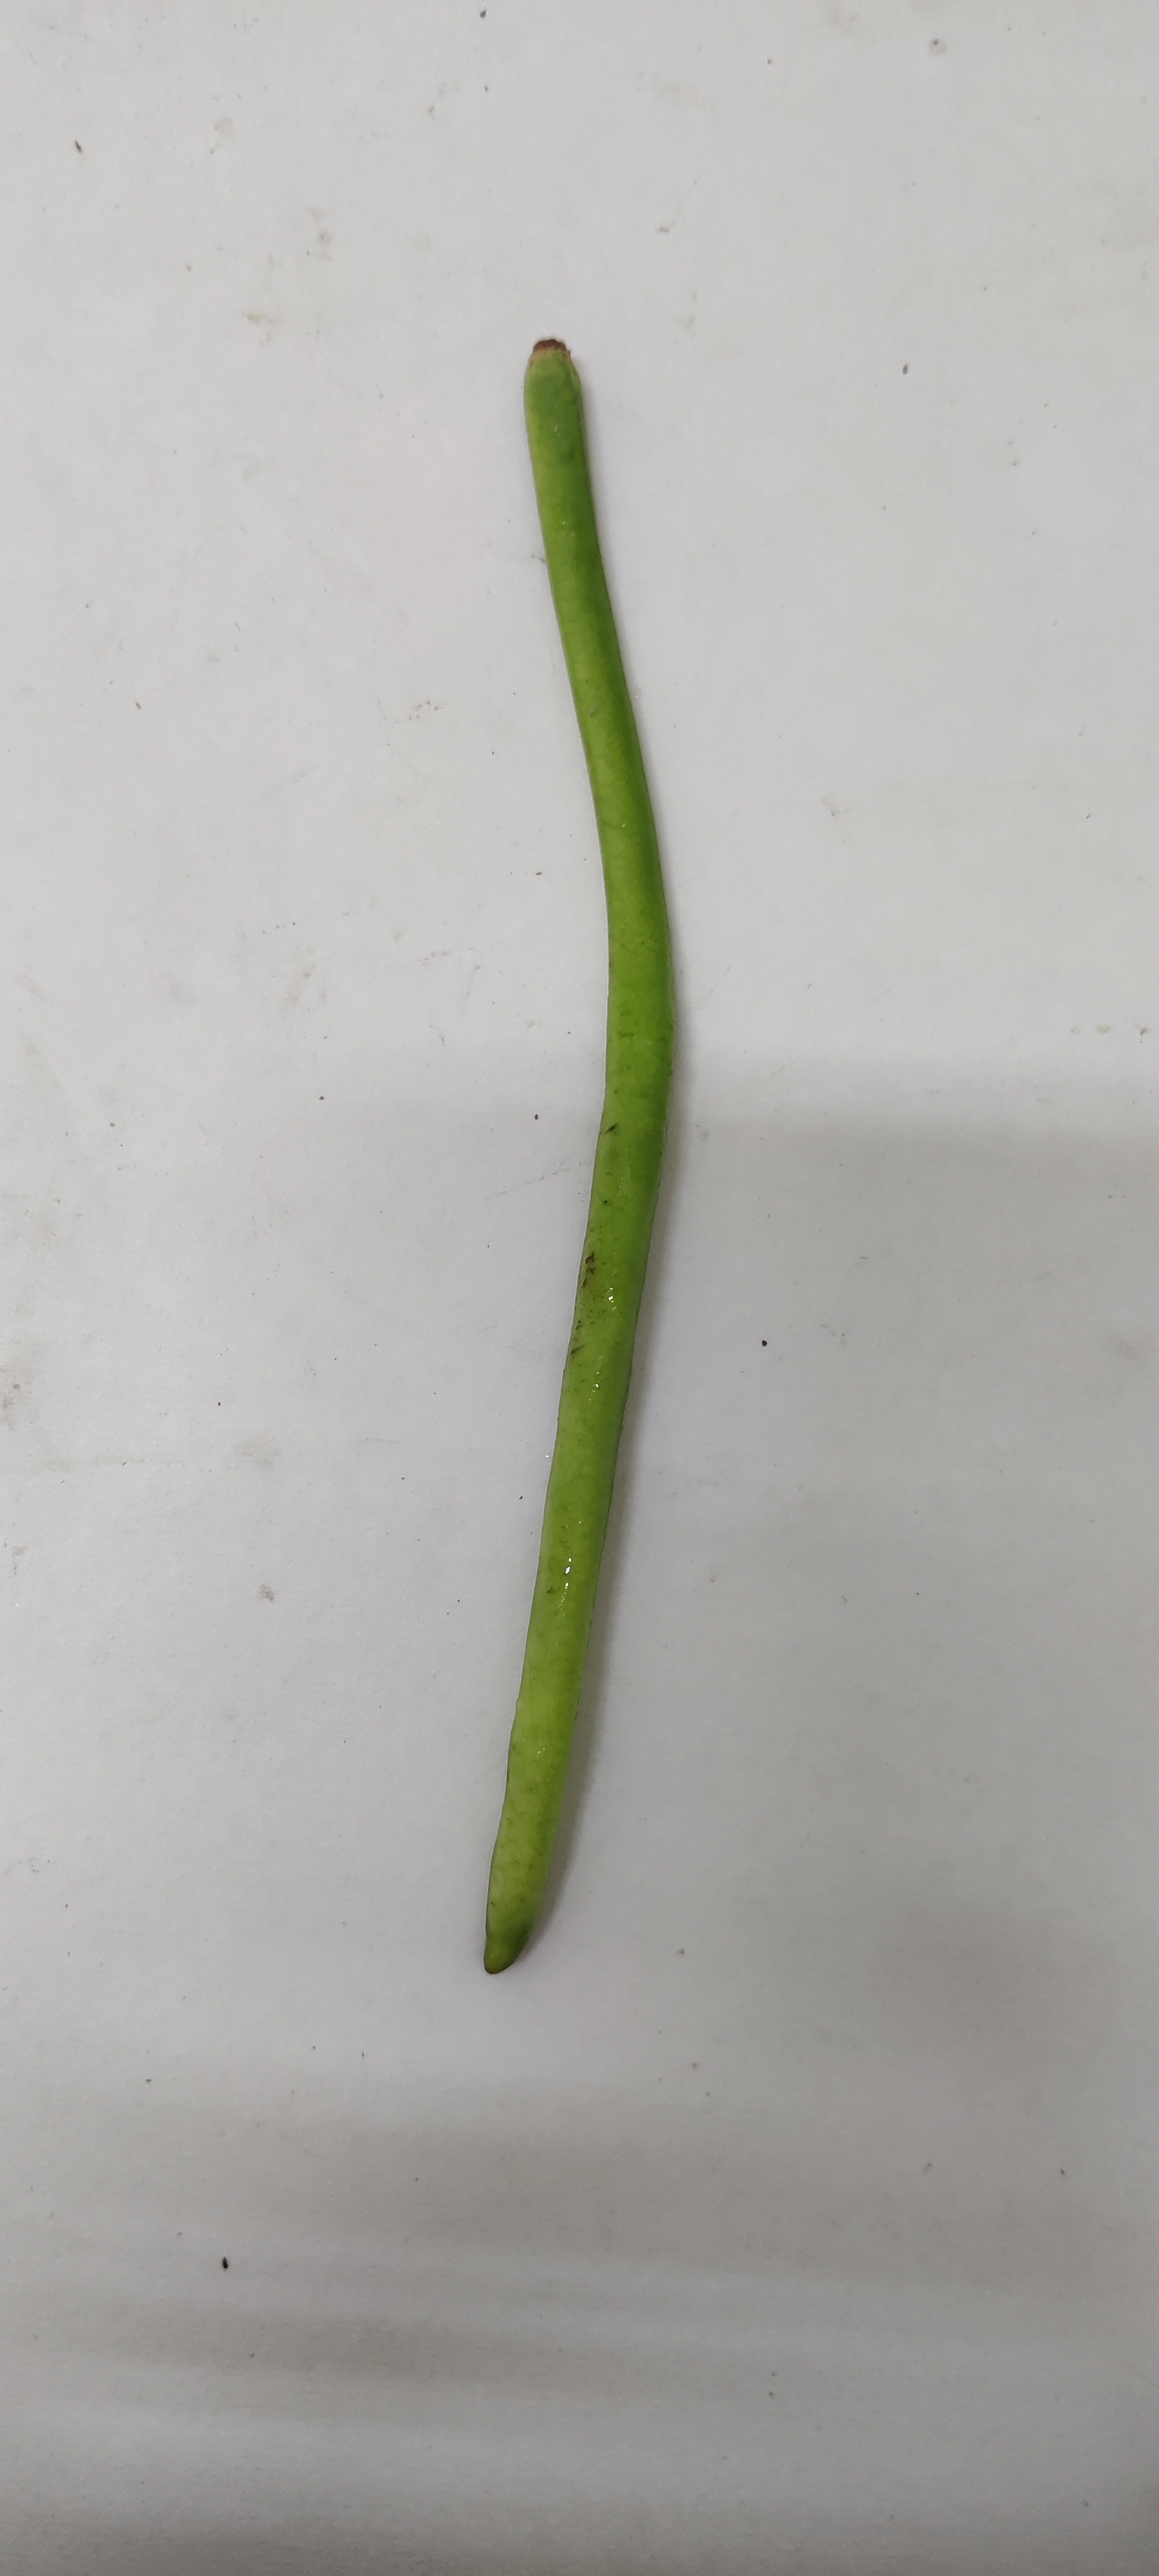
Crop: Cowpea
Condition: Fresh